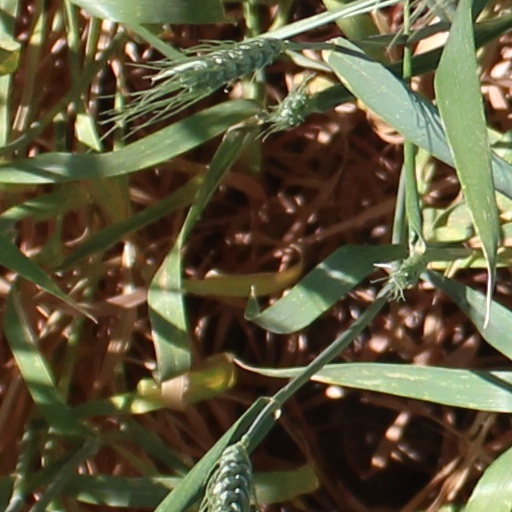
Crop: wheat